Alex Gilbey

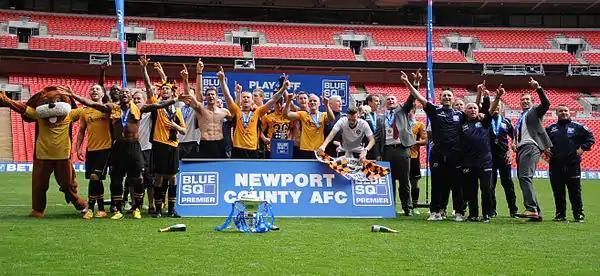
Alex Gilbey (centre) celebrating Newport County's play-off final victory over Wrexham on 5 May 2013

In the wake of his debut, Gilbey featured in a further four of Newport's seven remaining fixtures of the season, which included a late appearance from the bench at home to Braintree Town on 9 April, a 1–0 win which secured the club a play-off place; a start in County's 4–1 home victory against Macclesfield Town on 11 April; a further start on 13 April in a 2–0 win over Alfreton Town; and an appearance in a disappointing 3–0 away defeat to Grimsby Town on 20 April, a result which meant that the two sides would face each other in the play-off semi-finals.